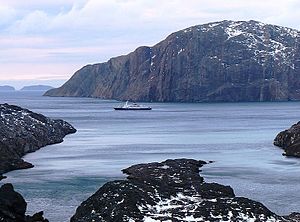
Torngat Mountains National Park / Geografi
Killinek Island, Torngat Mountains National Park
Torngat Mountains National Park er en nationalpark i Canada, beliggende i provinsen Newfoundland og Labrador, på den nordligste spids af Labrador-halvøen. Parken blev oprettet i 2005 og det beskyttede område omfatter 9.700 kvadratkilometer.